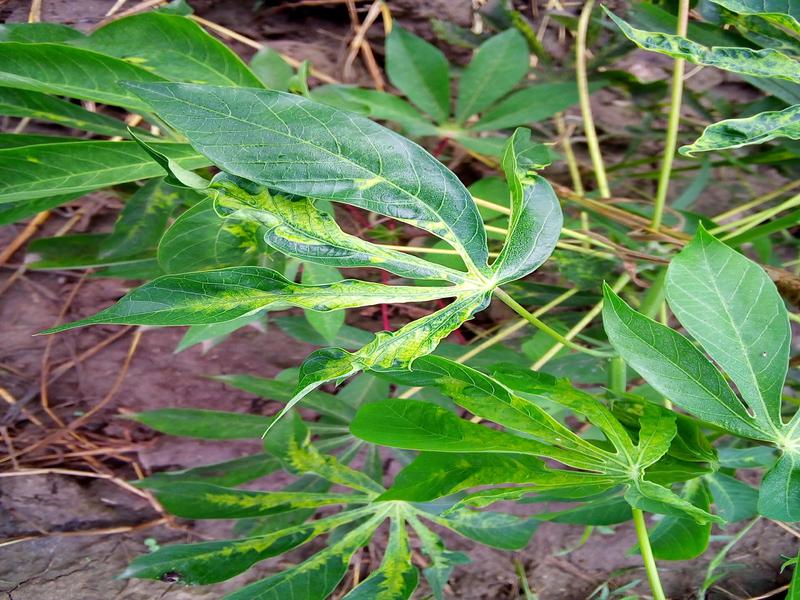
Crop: cassava
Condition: mosaic_disease